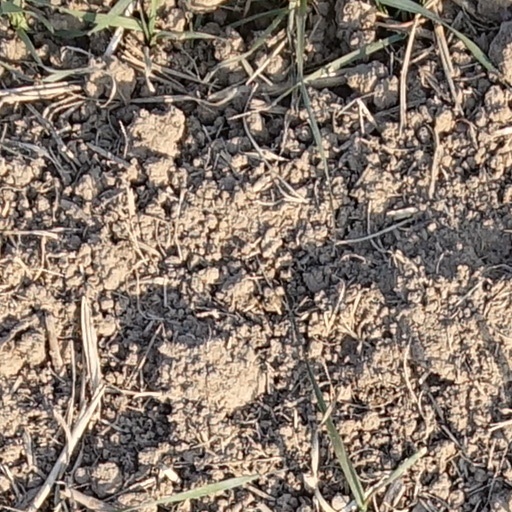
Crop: wheat